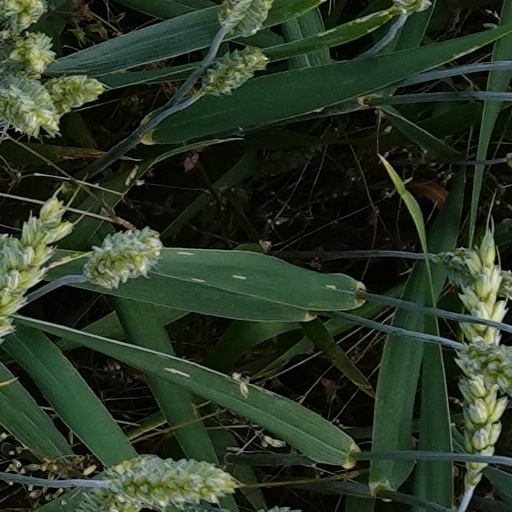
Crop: wheat